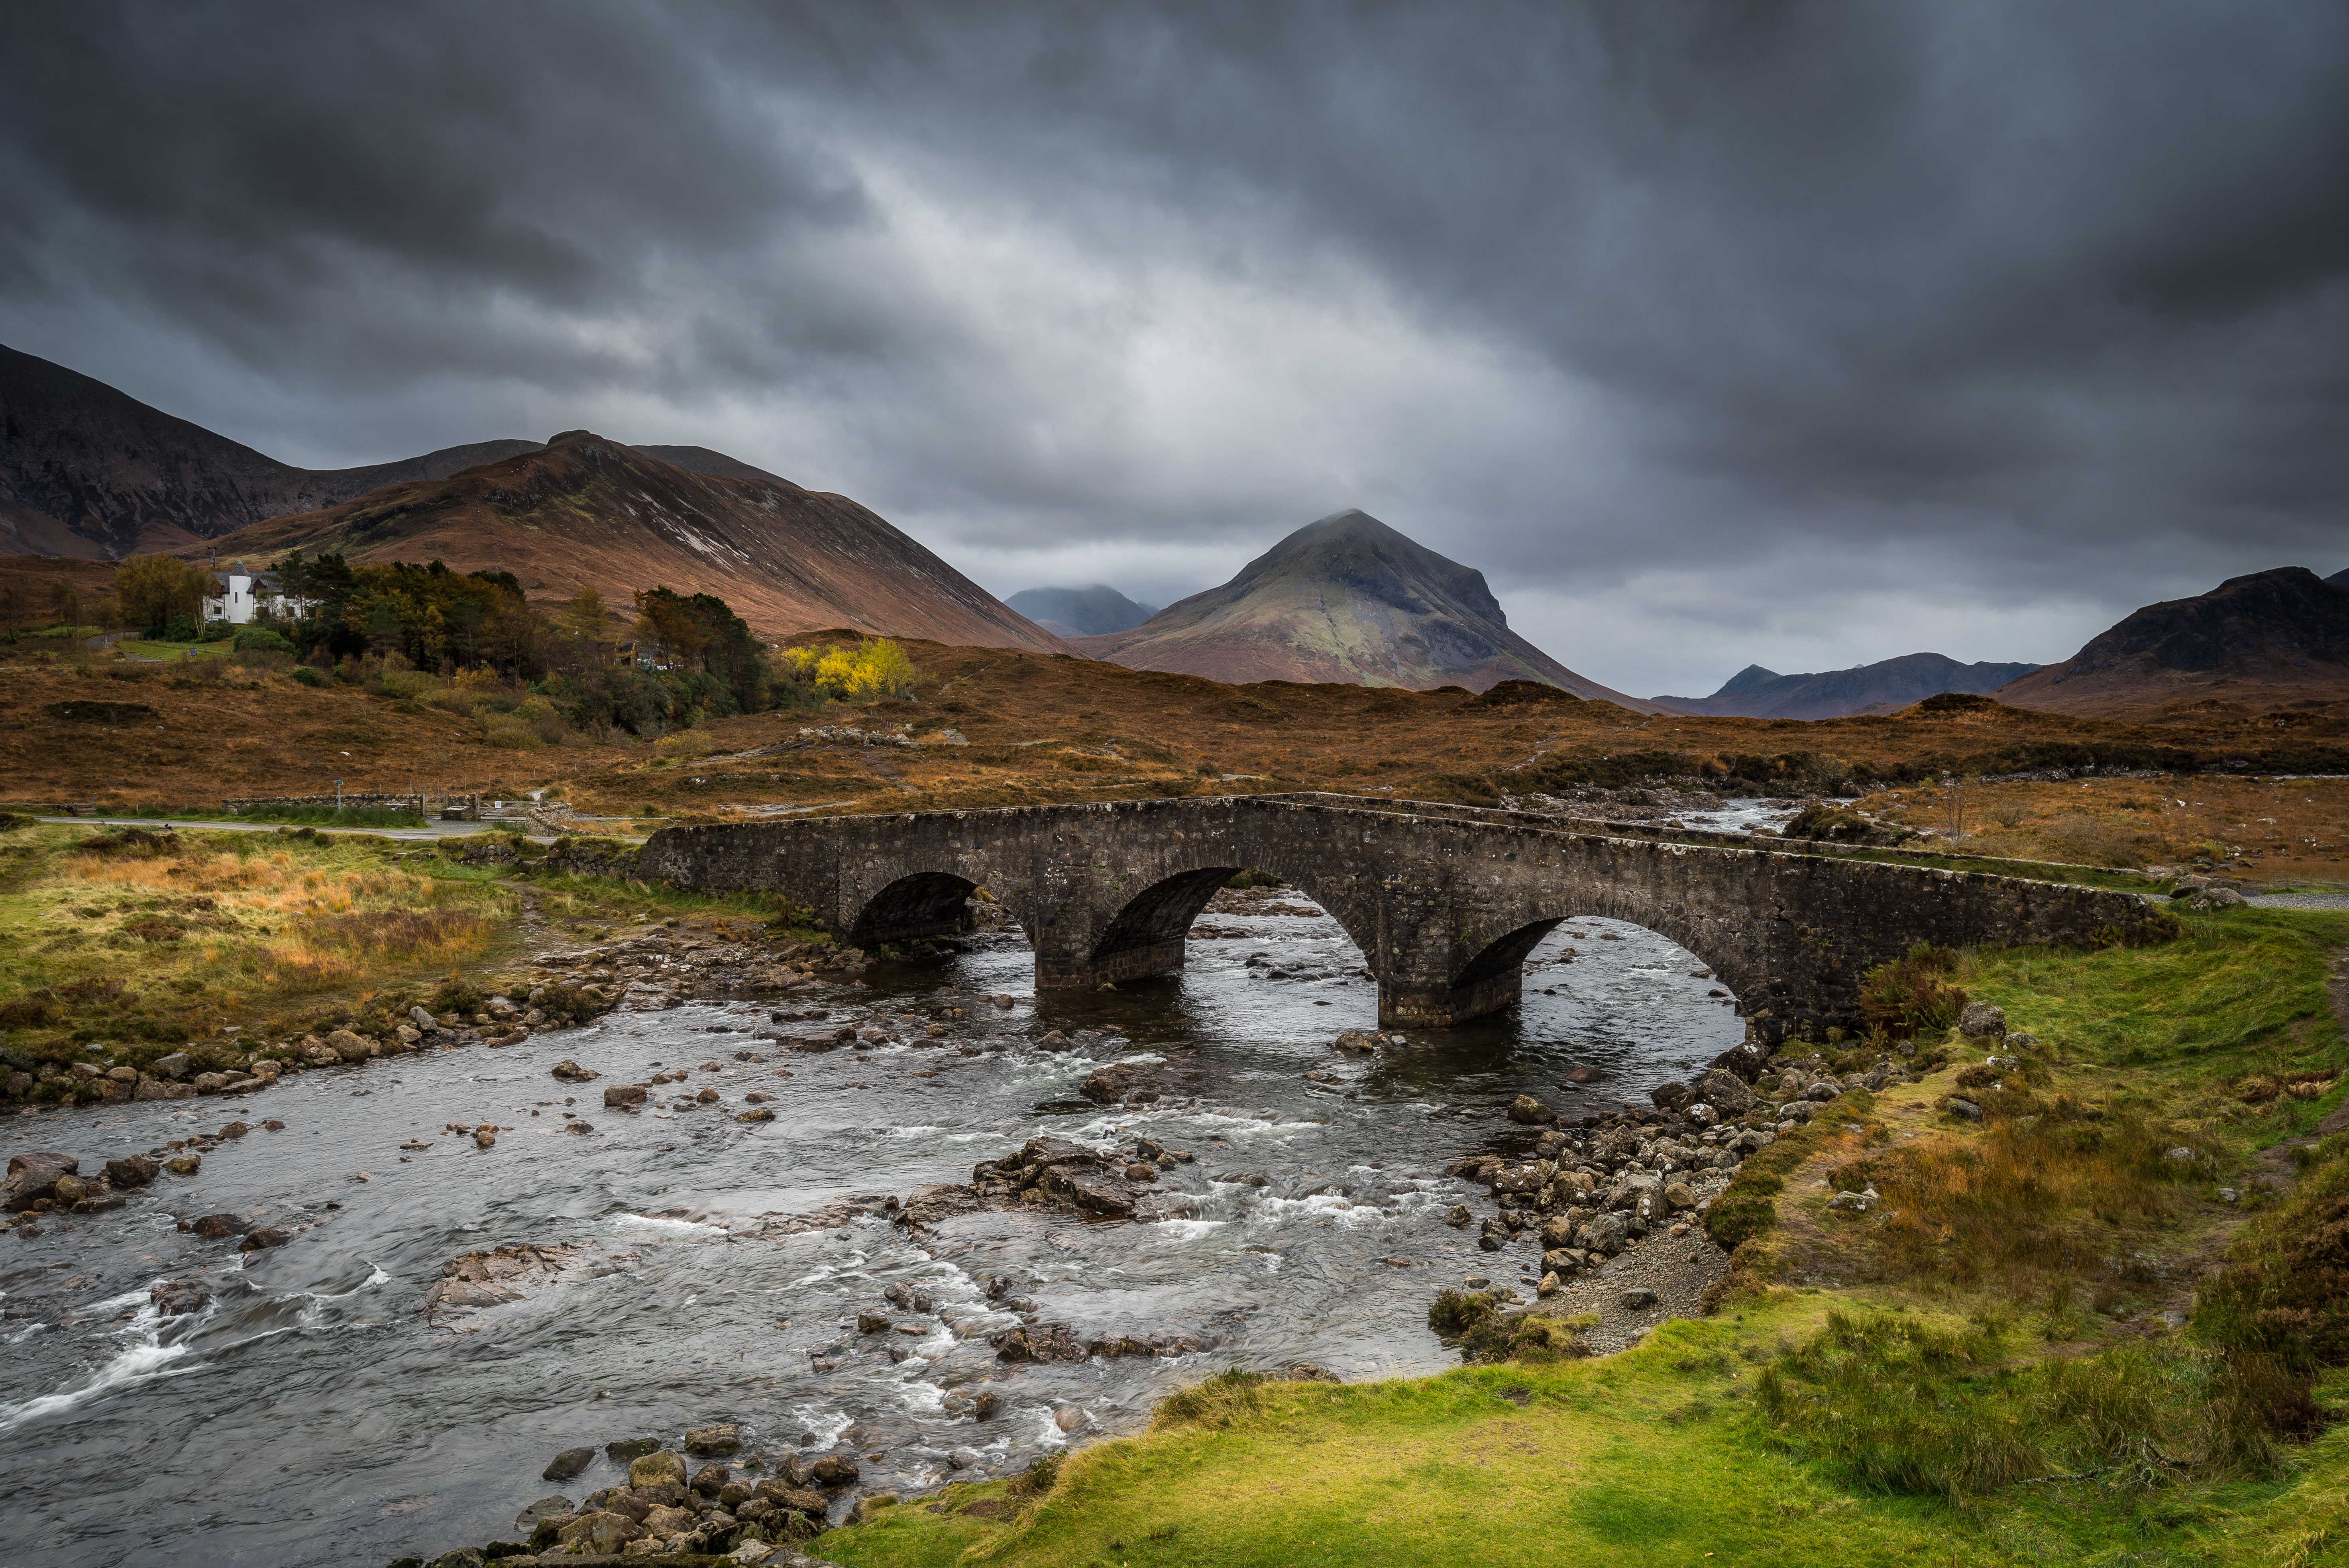
landscape, sea, coast, water, nature, rock, wilderness, mountain, cloud, hill, lake, river, valley, mountain range, reflection, fjord, highland, terrain, plateau, fell, loch, landform, geographical feature, mountainous landforms